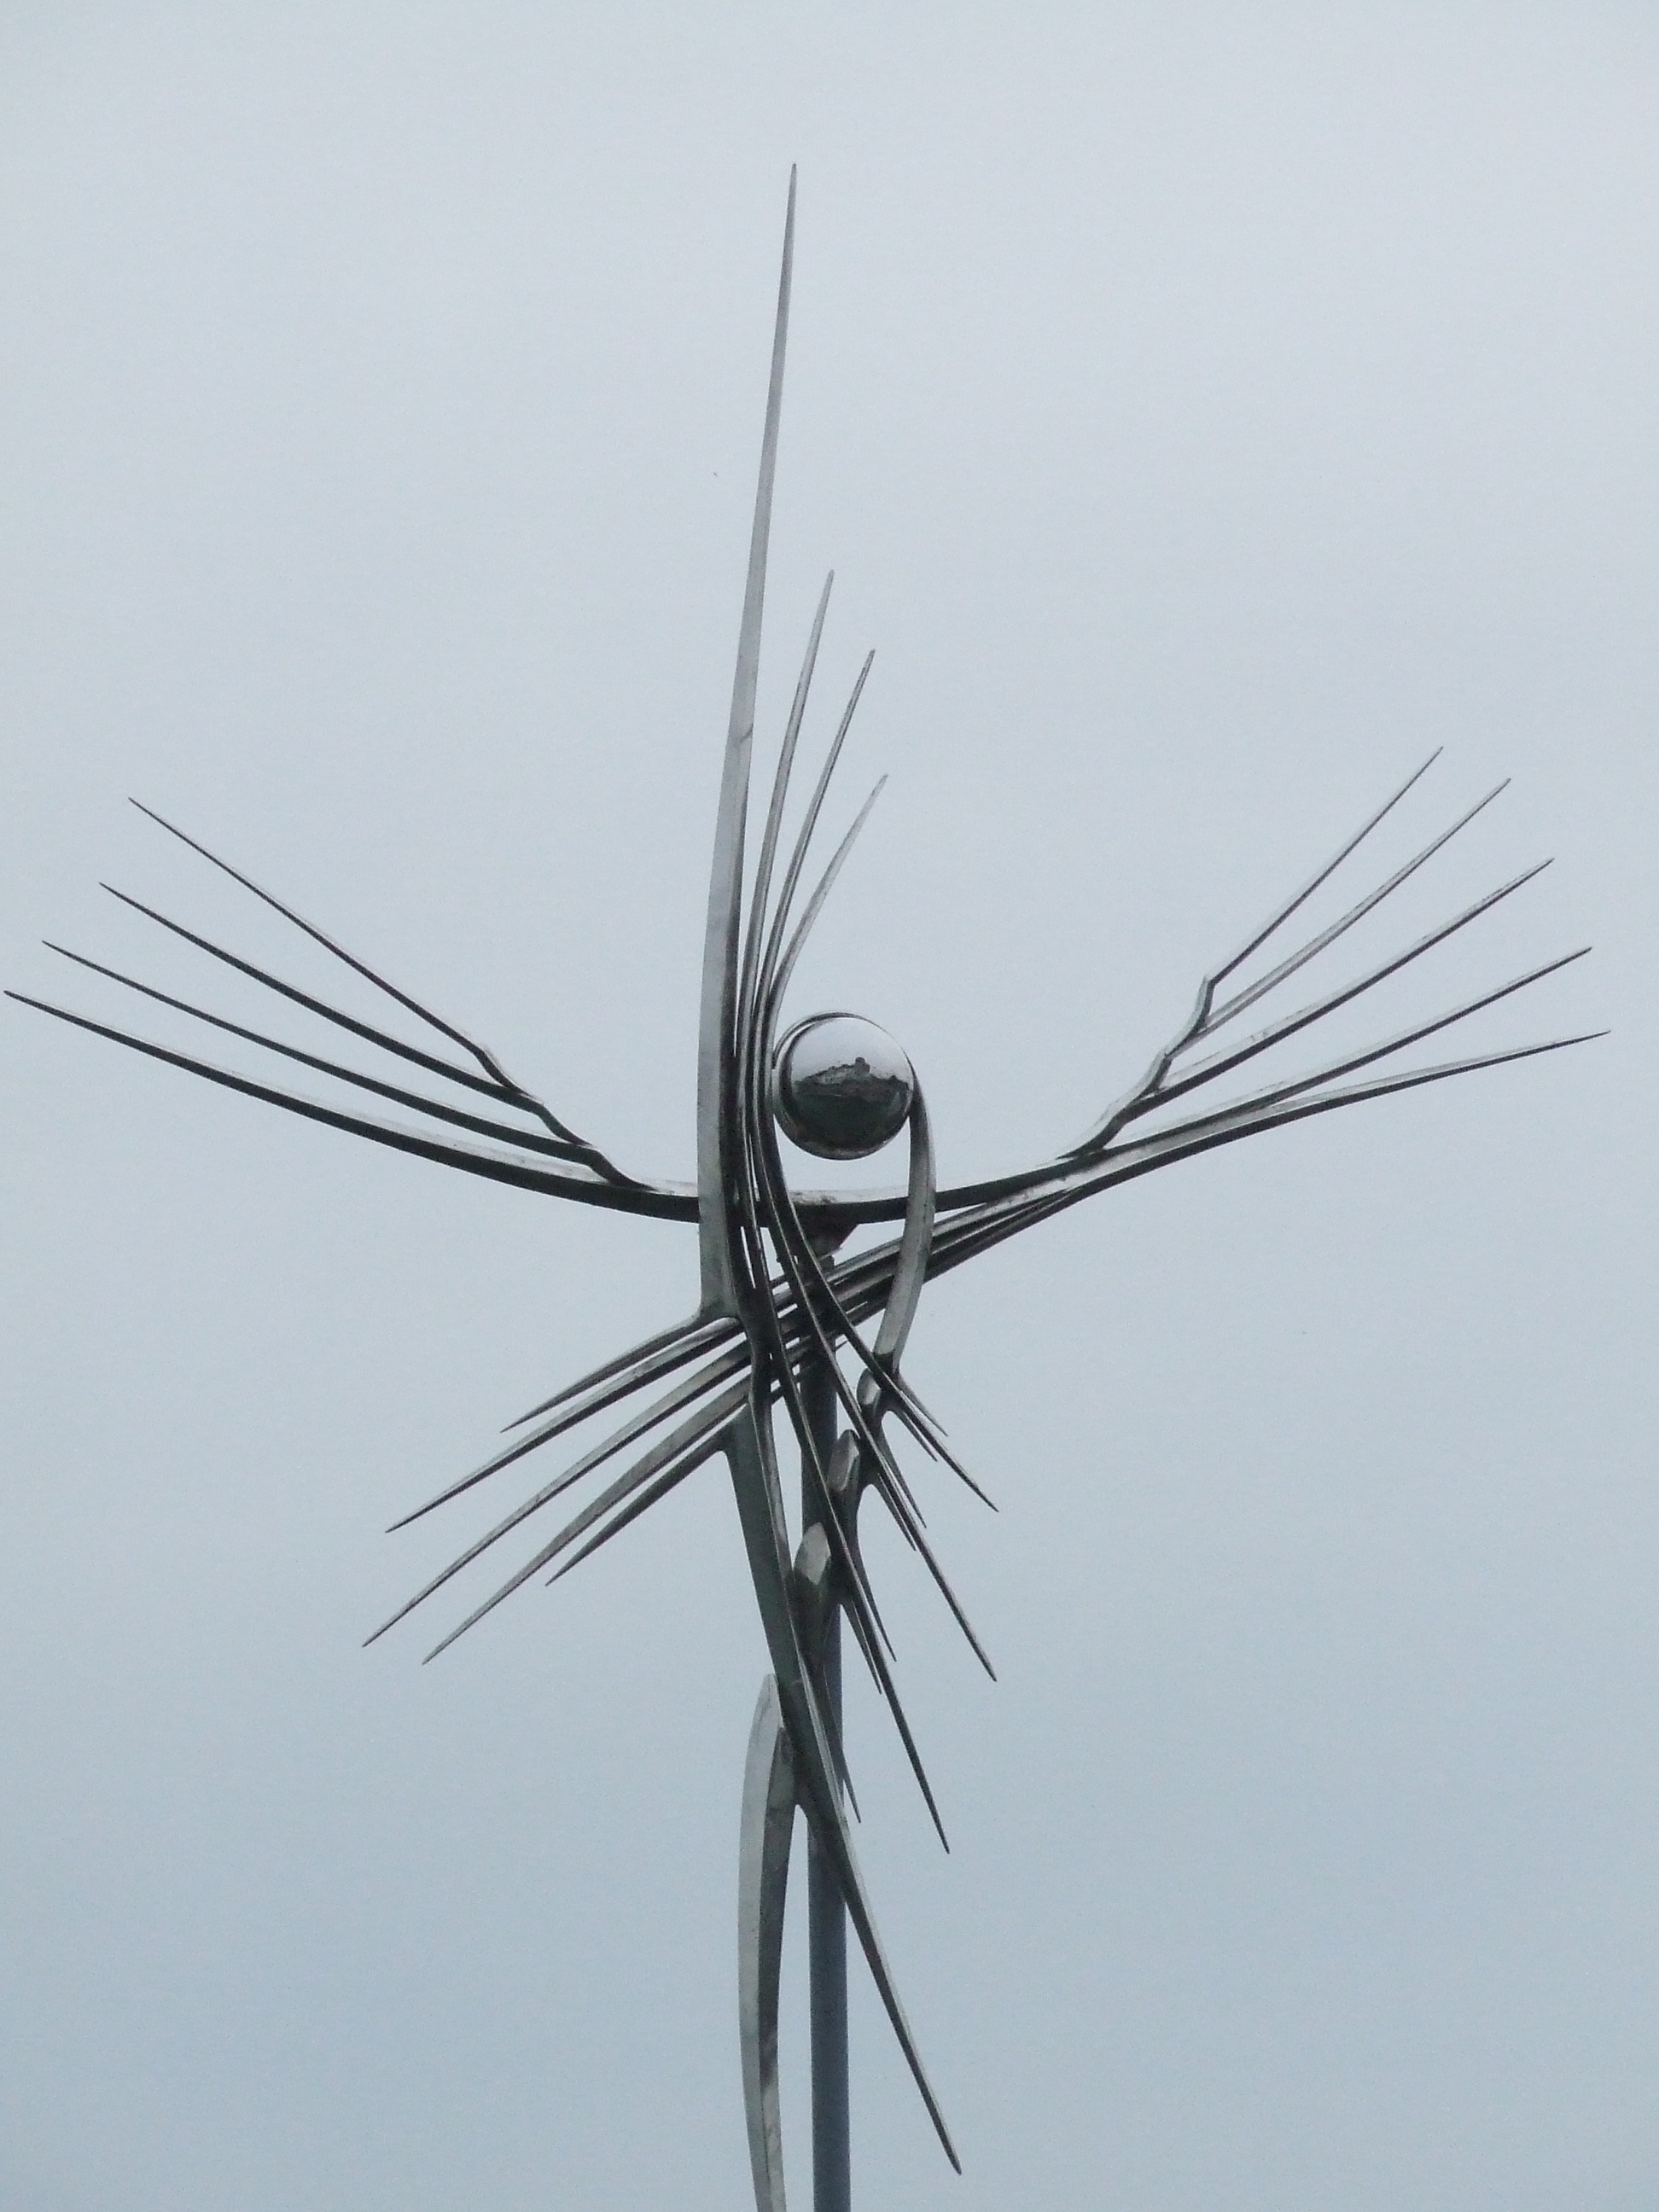
wing, windmill, wind, line, mast, insect, metal, machine, artwork, twig, sculpture, art, sketch, drawing, electronics accessory